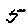
Label: 5